D. B. Cooper

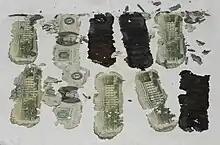
Portion of Brian Ingram's 1980 discovery

Around 7:40 pm, Flight 305 took off, with only Cooper, Mucklow, Scott, Rataczak and Flight Engineer Anderson aboard. Two F-106 fighters from McChord Air Force Base and a Lockheed T-33 trainer—diverted from an unrelated Air National Guard mission—followed the 727. All three jets maintained "S" flight patterns to stay behind the slow-moving 727, and out of Cooper's view. After takeoff, Cooper told Mucklow to lower the aft staircase. She told him and the flight crew she feared being sucked out of the aircraft. The flight crew suggested she come to the cockpit and retrieve an emergency rope with which she could tie herself to a seat. Cooper rejected the suggestion, stating he did not want her going up front or the flight crew coming back to the cabin. She continued to express her fear to him, and asked him to cut some cord from one of the parachutes to create a safety line for her. He said he would lower the stairs himself, instructed her to go to the cockpit, close the curtain partition between the Coach and First Class sections and not return.